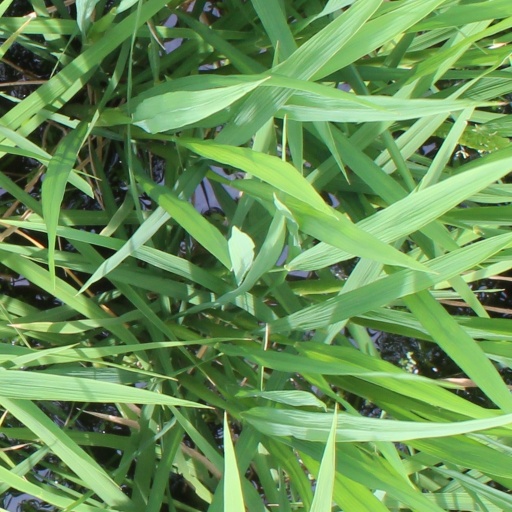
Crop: rice